Grayson M. P. Murphy

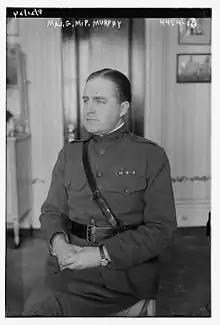
Grayson Mallet-Prevost Murphy in 1918

Grayson Mallet-Prevost Murphy Sr. (December 19, 1878 – October 18, 1937) was an American banker and company director.